Khabib Nurmagomedov

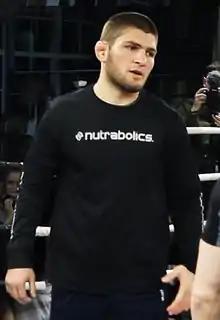
Nurmagomedov in 2017

A bout with Ferguson had been scheduled for the fourth time and was expected to take place on 7 April 2018 at UFC 223. However, on 1 April 2018, it was reported that Ferguson had injured his knee and was to be replaced by Max Holloway. On 6 April, Holloway was pulled from the fight after the New York State Athletic Commission (NYSAC) declared him unfit to compete due to extreme weight cutting, and replaced by Al Iaquinta. Iaquinta's inclusion in the fight was controversial: the UFC's first choice to replace Holloway, Anthony Pettis, weighed in 0.2 pounds over the championship limit of 155 pounds and did not choose to re-weigh, and its second choice, Paul Felder, was rejected by NYSAC because he was not in the UFC's rankings at the time of the fight. Only Nurmagomedov was eligible to win the championship, as Iaquinta also weighed in 0.2 pounds over the championship weight limit. Nurmagomedov dominated the fight and won via unanimous decision, with scores of 50–44, 50–43 and 50–43, and became the UFC Lightweight Champion.